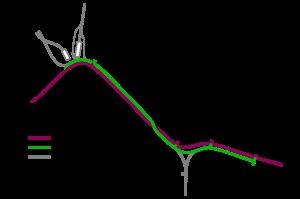
La Metropolitan Railway est une entreprise de chemin de fer qui transportait des marchandises et desservait Londres de 1863 à 1933.